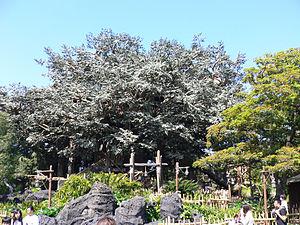
Les Robinsons des mers du Sud est un film américain réalisé par Ken Annakin sorti en 1960. Il s'agit d'une adaptation du Robinson suisse, un roman d'aventures de Johann David Wyss, continué et achevé par Mᵐᵉ de Montolieu.
Disneyodendron est un genre imaginaire d'arbres artificiels, conçu par la Walt Disney Company dans plusieurs de ses parcs à thèmes. Le nom signifie « arbre Disney » et à ce titre il pourrait être déclaré comme endémique.
Swiss Family Treehouse ou la Cabane des Robinson est une attraction des parcs Disney. Elle consiste en un arbre artificiel gigantesque, un Disneyodendron, dans lequel une famille a construit une maison.